Lulu Ziegler

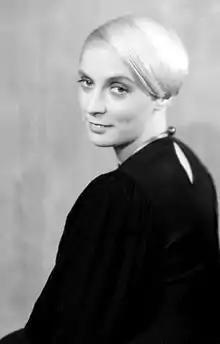
Ziegler in 1934

Karen Margrete Maria (Lulu) Ziegler (18 April 1903 – 14 November 1973) was a Danish actress, singer and theatre director who was active in both Denmark and Sweden. She gained fame as a cabaret singer in the 1930s, enchanting her audiences in her own expressive style. In 1942, after attracting anti-German support at her cabaret in central Copenhagen, she was forced to flee to Sweden where she continued her highly popular anti-Nazi performances in revues. After the war, she returned to Denmark where she was welcomed as a heroine. When her popularity waned in the 1950s, she returned to Sweden, performing in the cabaret restaurant Hamburger Börs. There she directed shows with performances including Lars Forssell's increasingly popular chansons. She later devoted her skills to theatre management, directing shows in Gothenburg and Odense where she staged the musical "Cabaret" in 1968.